Pauliina Feodoroff

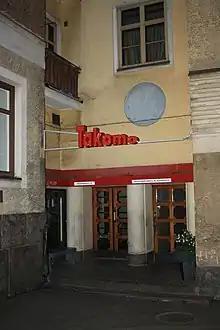
Theater Takomo

Feodoroff's advocacy in uploading traditional Skolt Sámi society and culture includes issues regarding land and water rights. She has served as the Chair of the Sámi Council for a two-year period during 2007–2008.